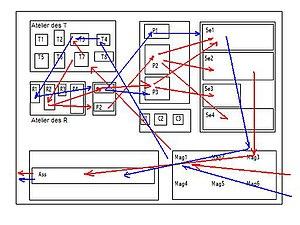
La technologie de groupe est une méthode de travail consistant à regrouper des pièces par familles afin de tirer profit de leurs analogies.